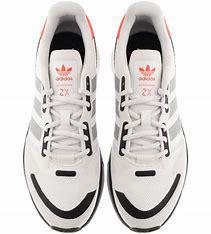
Brand: Adidas
Model: ZX 1K Boost